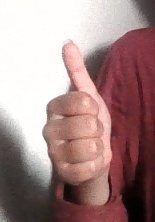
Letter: aleff